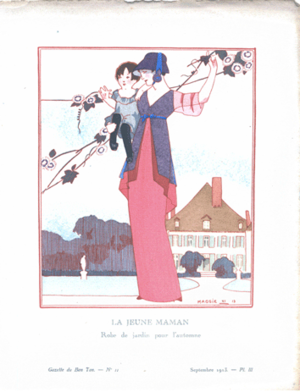
Dessin de mode publié dans La Gazette du Bon Ton sousle titre ""La jeune maman"""
Maggie Salcedo est une peintre et illustratrice française de style Art déco.